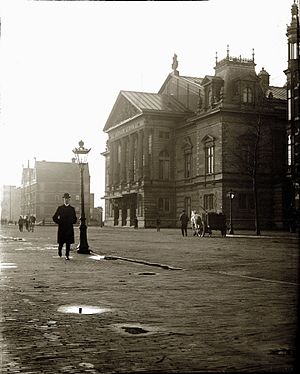
Concertgebouw
Concertgebouw i 1902
Koninklijk Concertgebouw er et koncerthus i Amsterdam, Holland. Det betyder direkte oversat Kongelig Koncertbygning. Det royal navn blev givet til bygningen i 2013 af dronning Beatrix af Holland. Grundet bygningens meget gode akustik, anses Concertgebouw for et af de tre bedste koncerthuse i verden sammen med Bostons Symphony Hall og Musikverein i Wien.